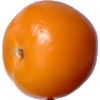
Label: yellow_tomato